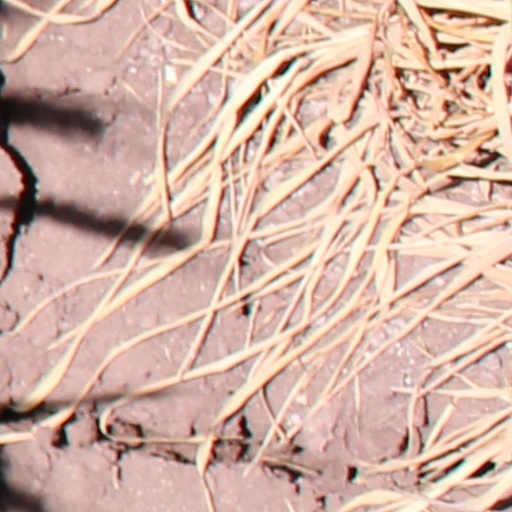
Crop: wheat